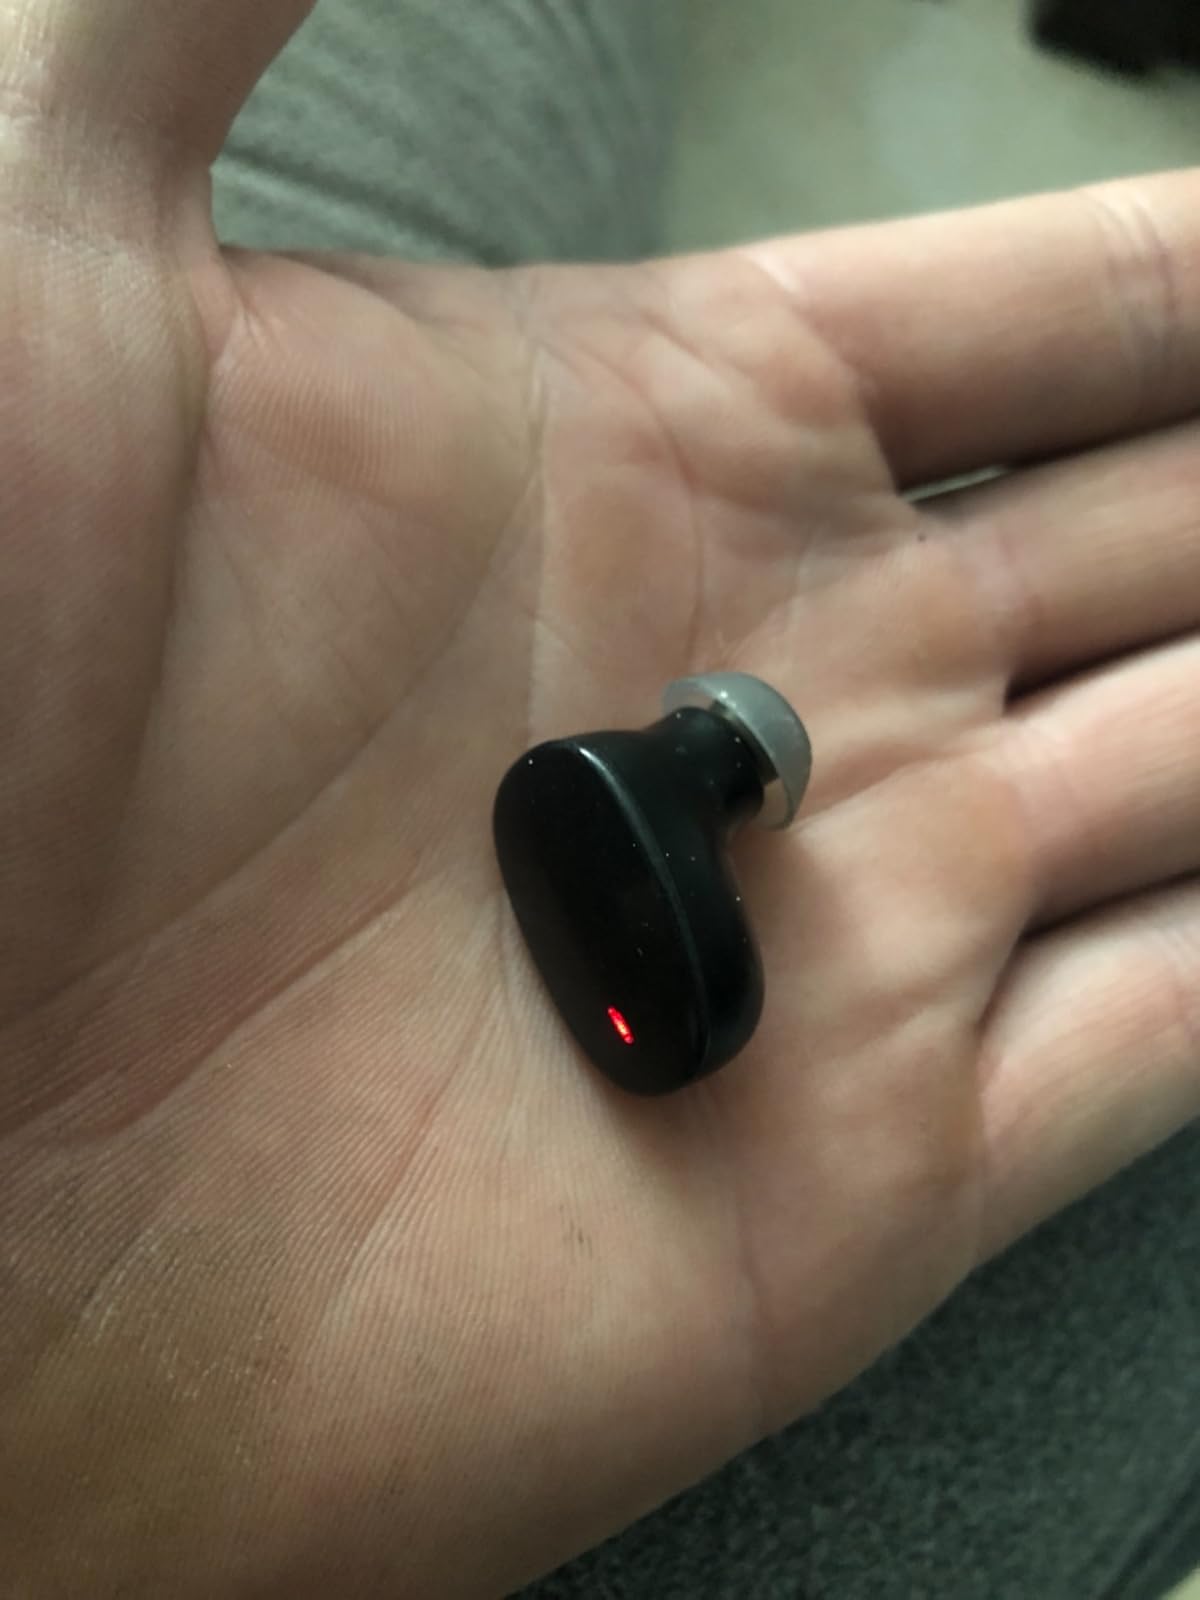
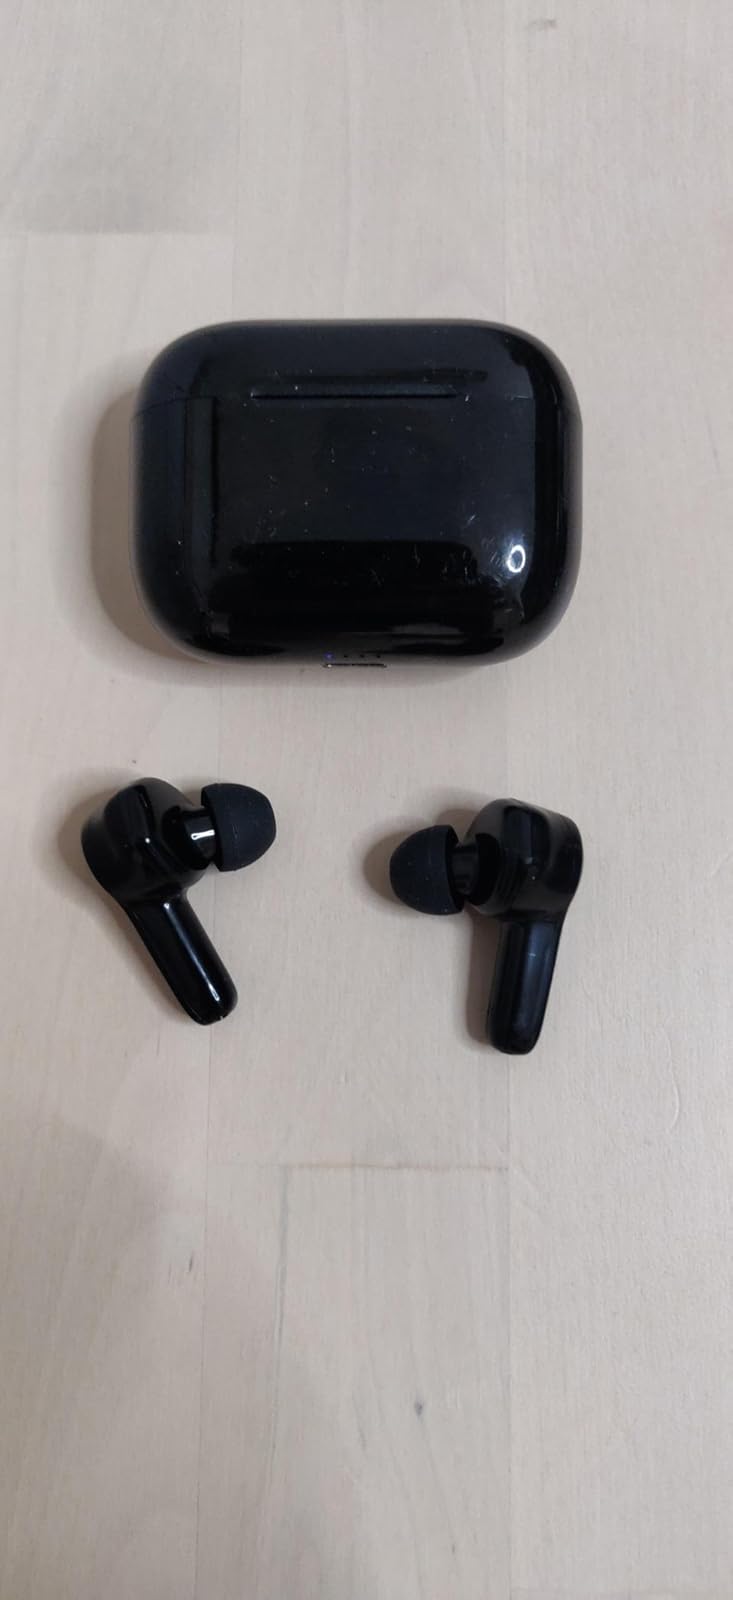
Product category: earbuds
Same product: no